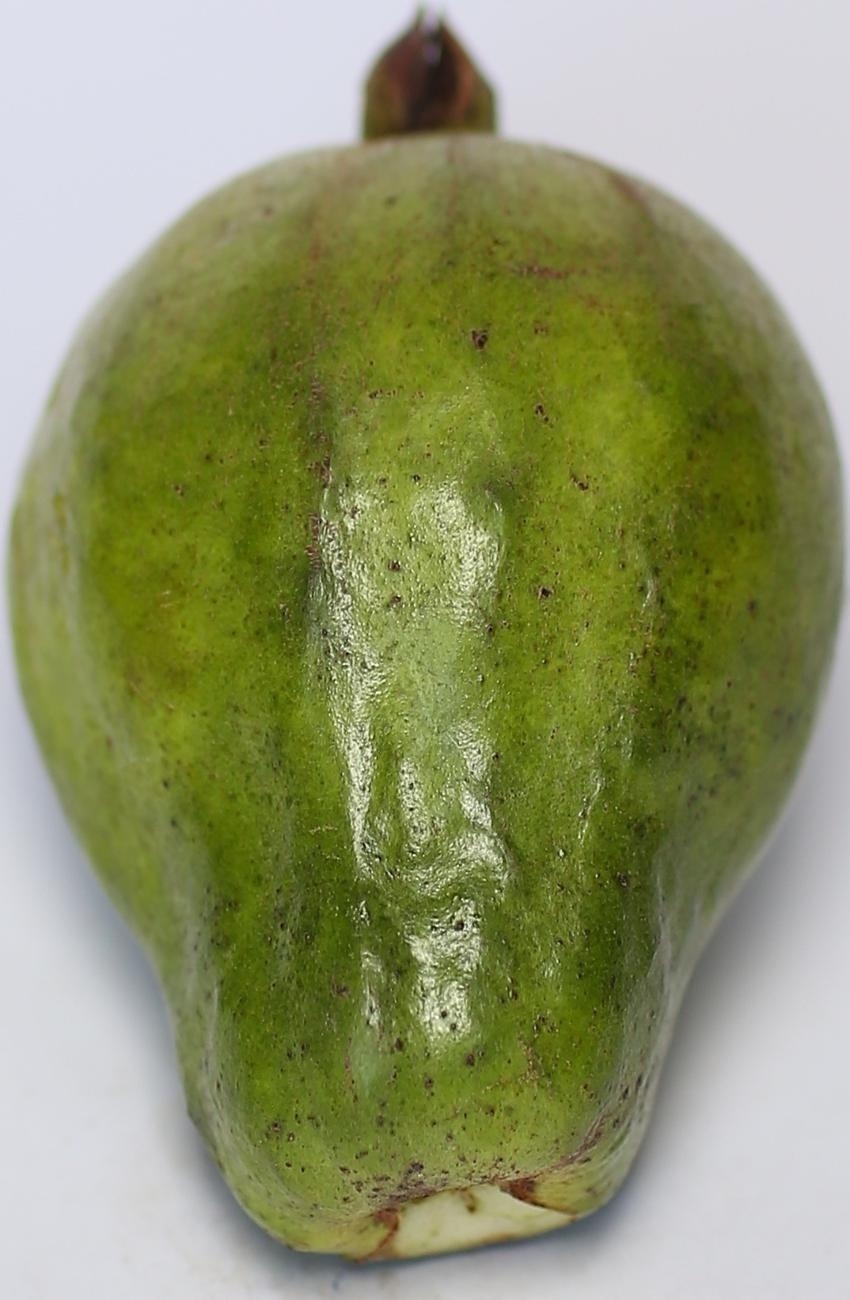
Maturity: green
Variety: local-sindhi